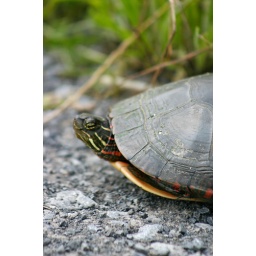
our car almost ran over this turtle